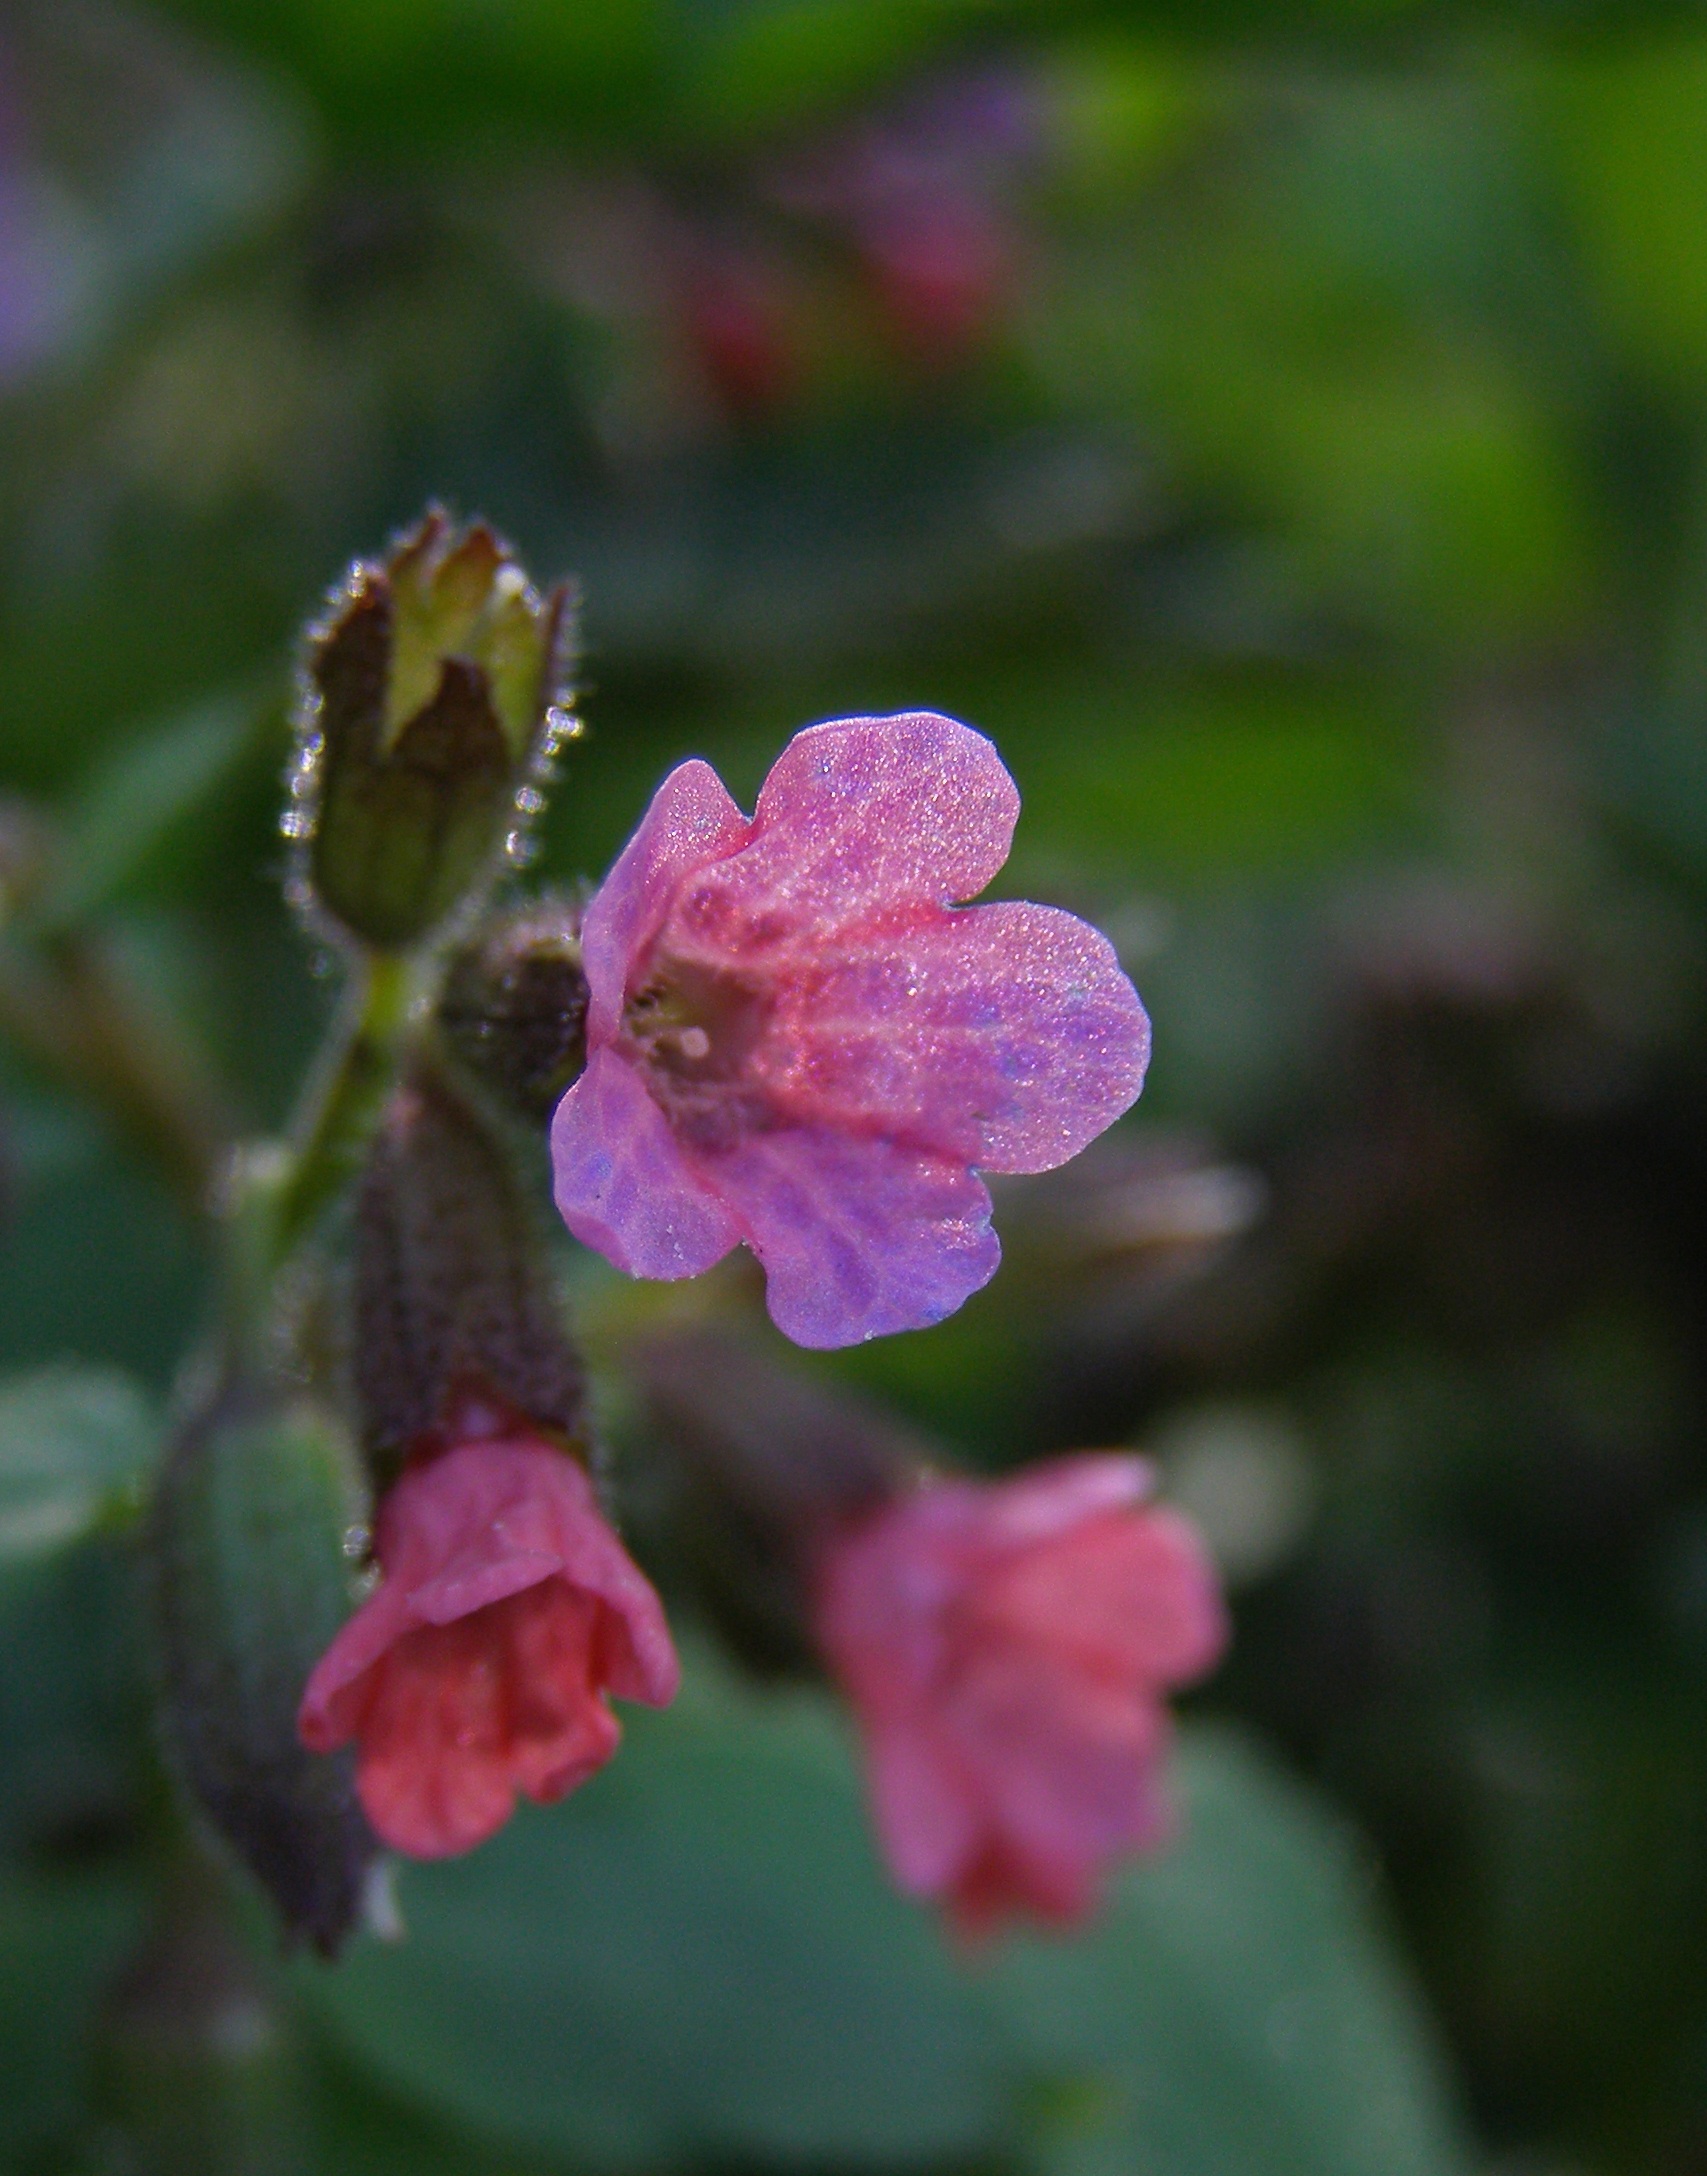
nature, blossom, plant, leaf, flower, petal, spring, botany, flora, wildflower, flower field, pink flower, macro photography, flowering plant, pulmonaria officinalis moth, pulmonaria obscura, annual plant, land plant, dayflower family